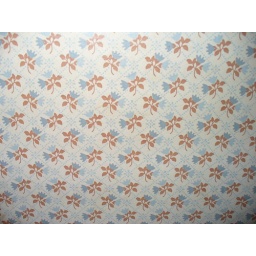
wall paper in bathroom